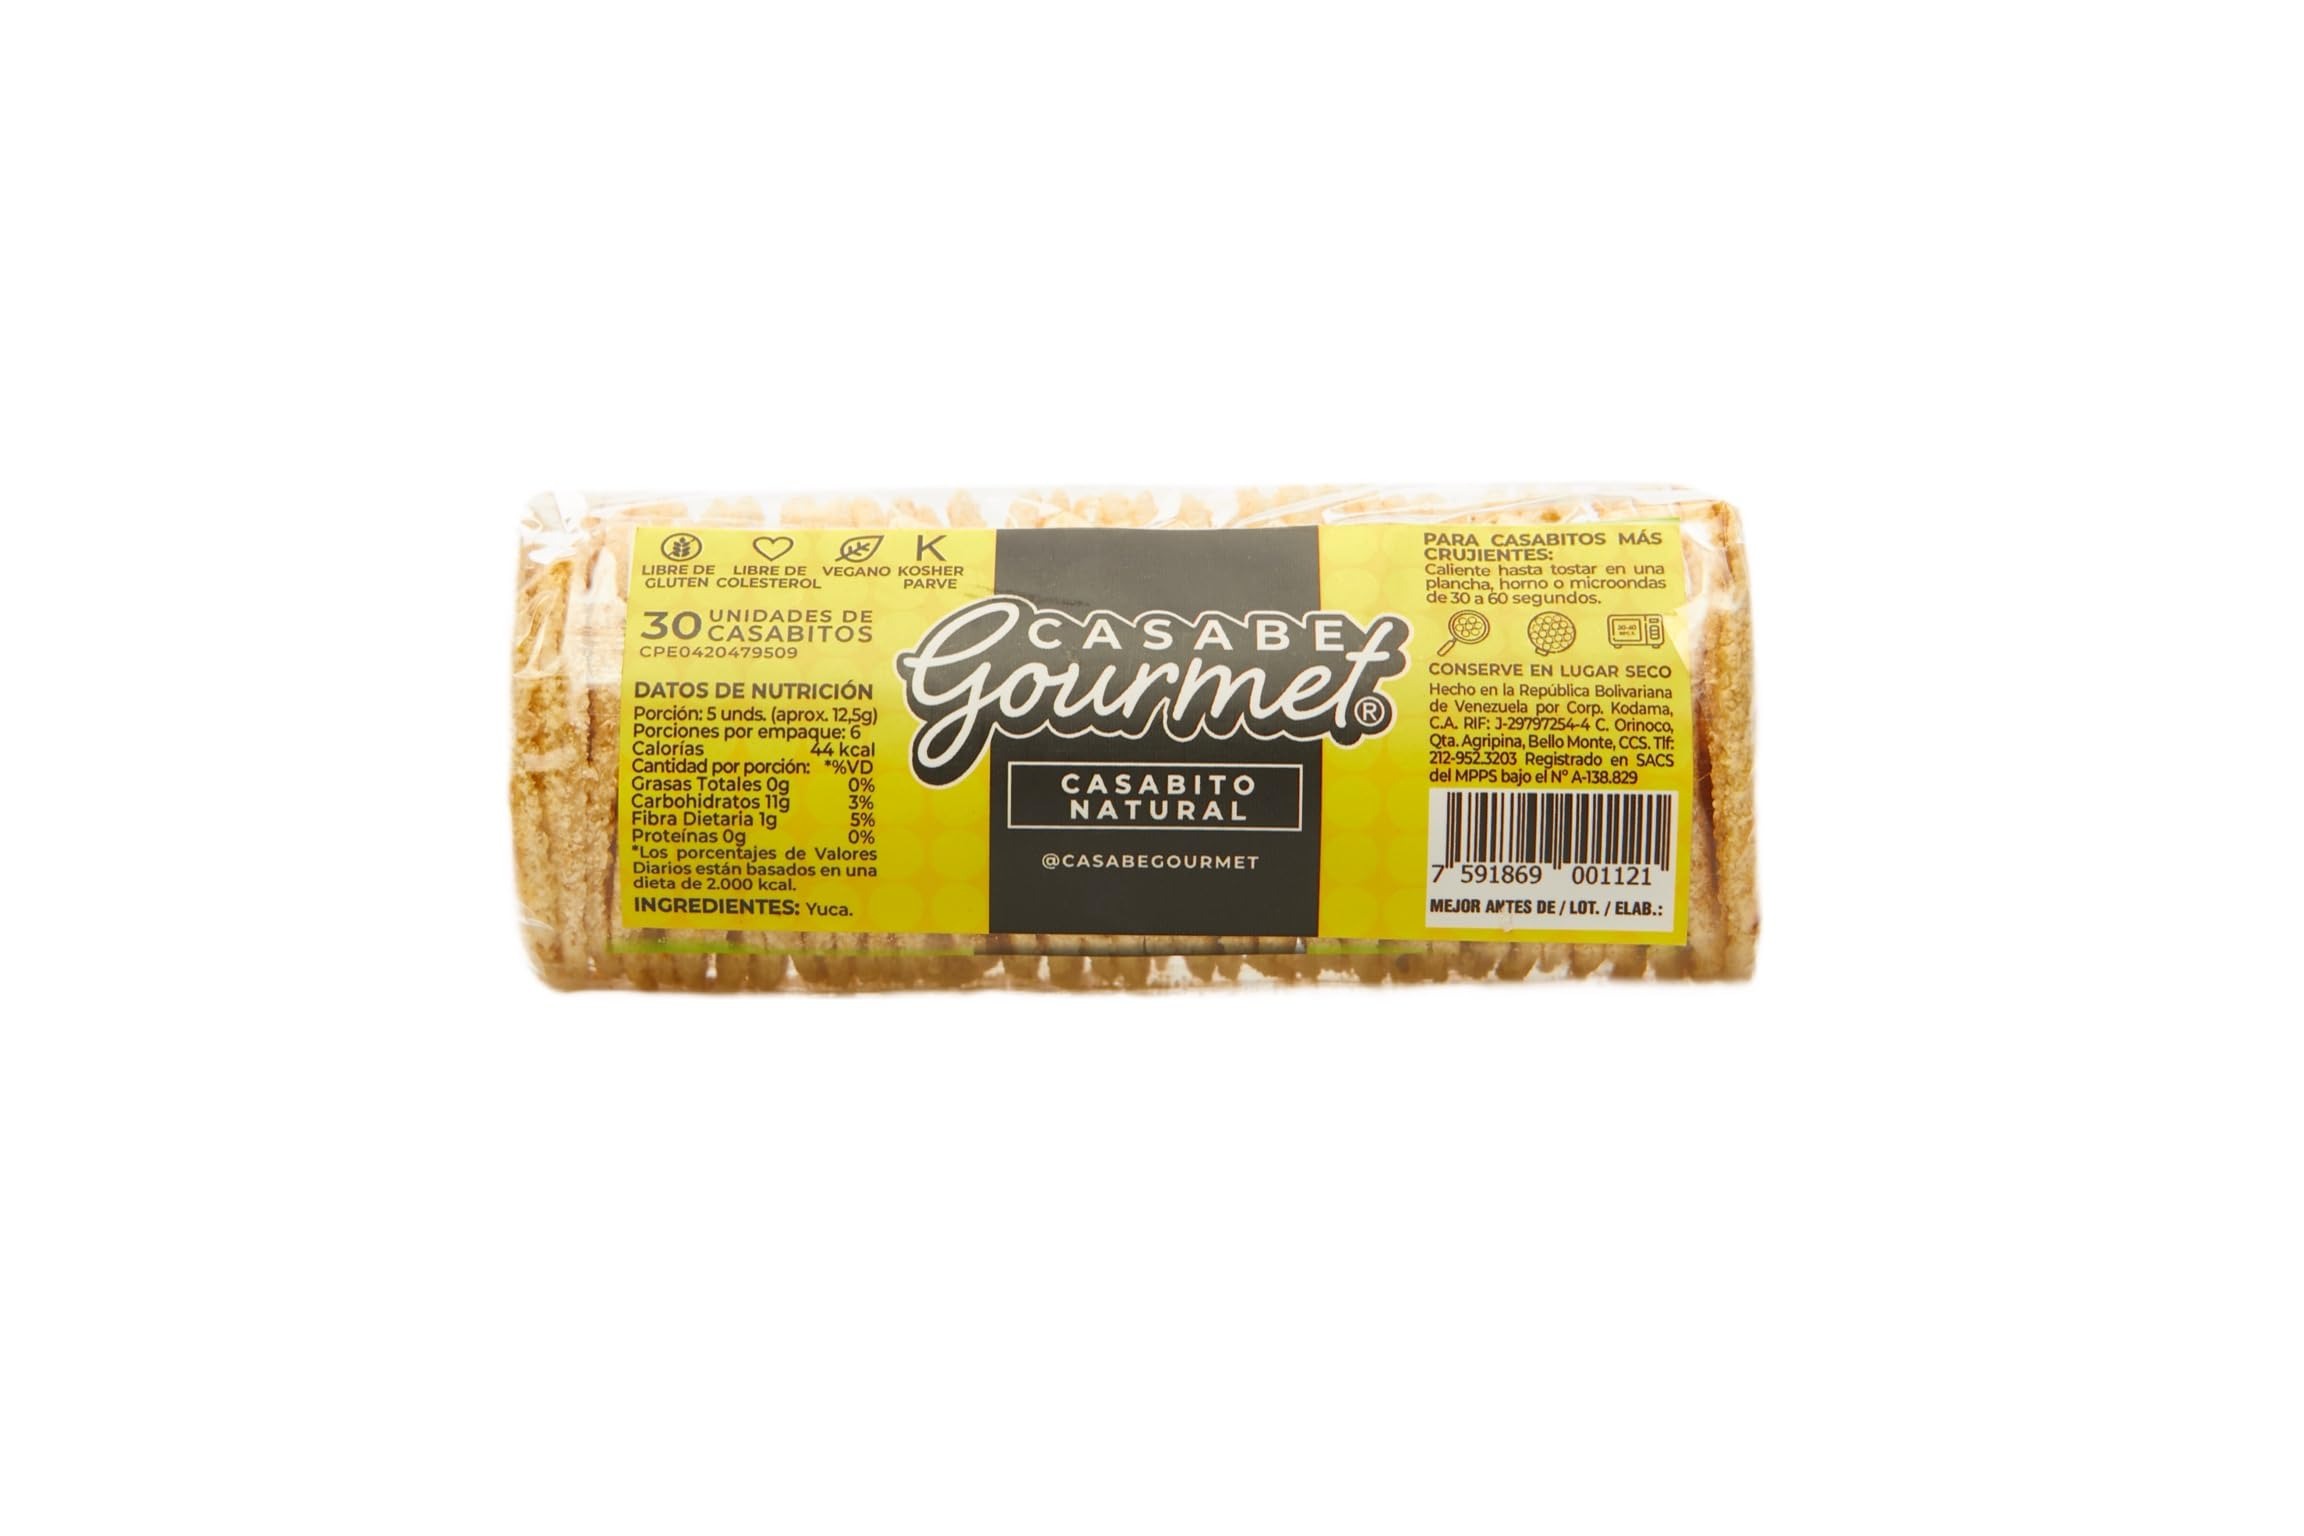
Item Name: CASABITO Galleta de Casabe Venezolano / Casabe Cracker Pan plano (pan de yuca), sin gluten (GF), vegano,12 Individual Packs 2.4oz / Total Neto 29.63 oz
Product Description: Casabe is one of Venezuela’s national obsessions, and Casabe Gourmet Casabito is the best way to conquer international palates! Each pack contains 30 small, round, crunchy cassava crackers. These work wonderfully at get-togethers or for some yummy no-nonsense snacking! What Casabe Gourmet Cassava Crackers. Gluten-Free. Cholesterol-Free. Vegan. Contains 2.47 oz / 70 g. Product of Venezuela. Have a little taste of Casabe Gourmet Casabito with all the dips, spreads, and jams you want. Seriously, sweet or salty, Casabito is a great match to all of them. A Venezuelan classic is cream cheese and roasted bell peppers dip. Try making Casabito miniature tacos: spread each cracker with refried black beans and top with beef, tuna, or pastor!
Value: 29.63
Unit: Fl Oz

Price: 36.46